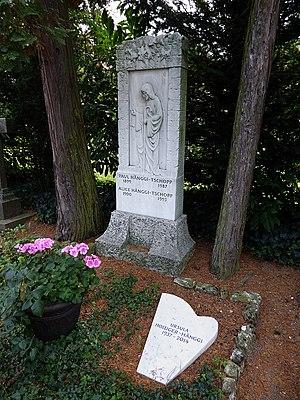
Ursula Holliger est une harpiste suisse, connue pour son engagement pour la musique contemporaine.